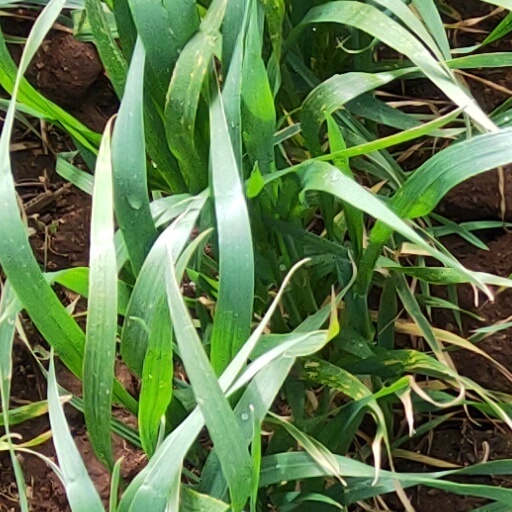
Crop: wheat